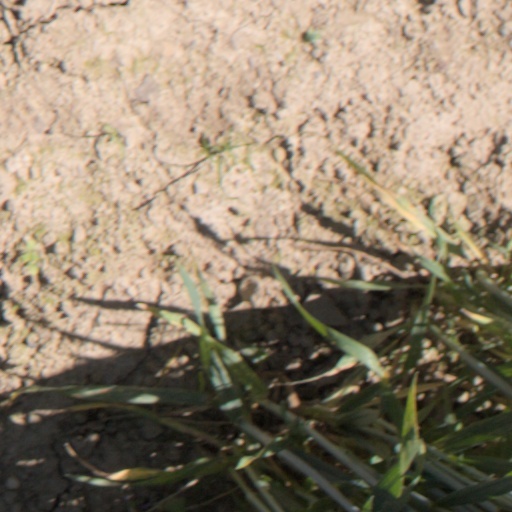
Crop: wheat